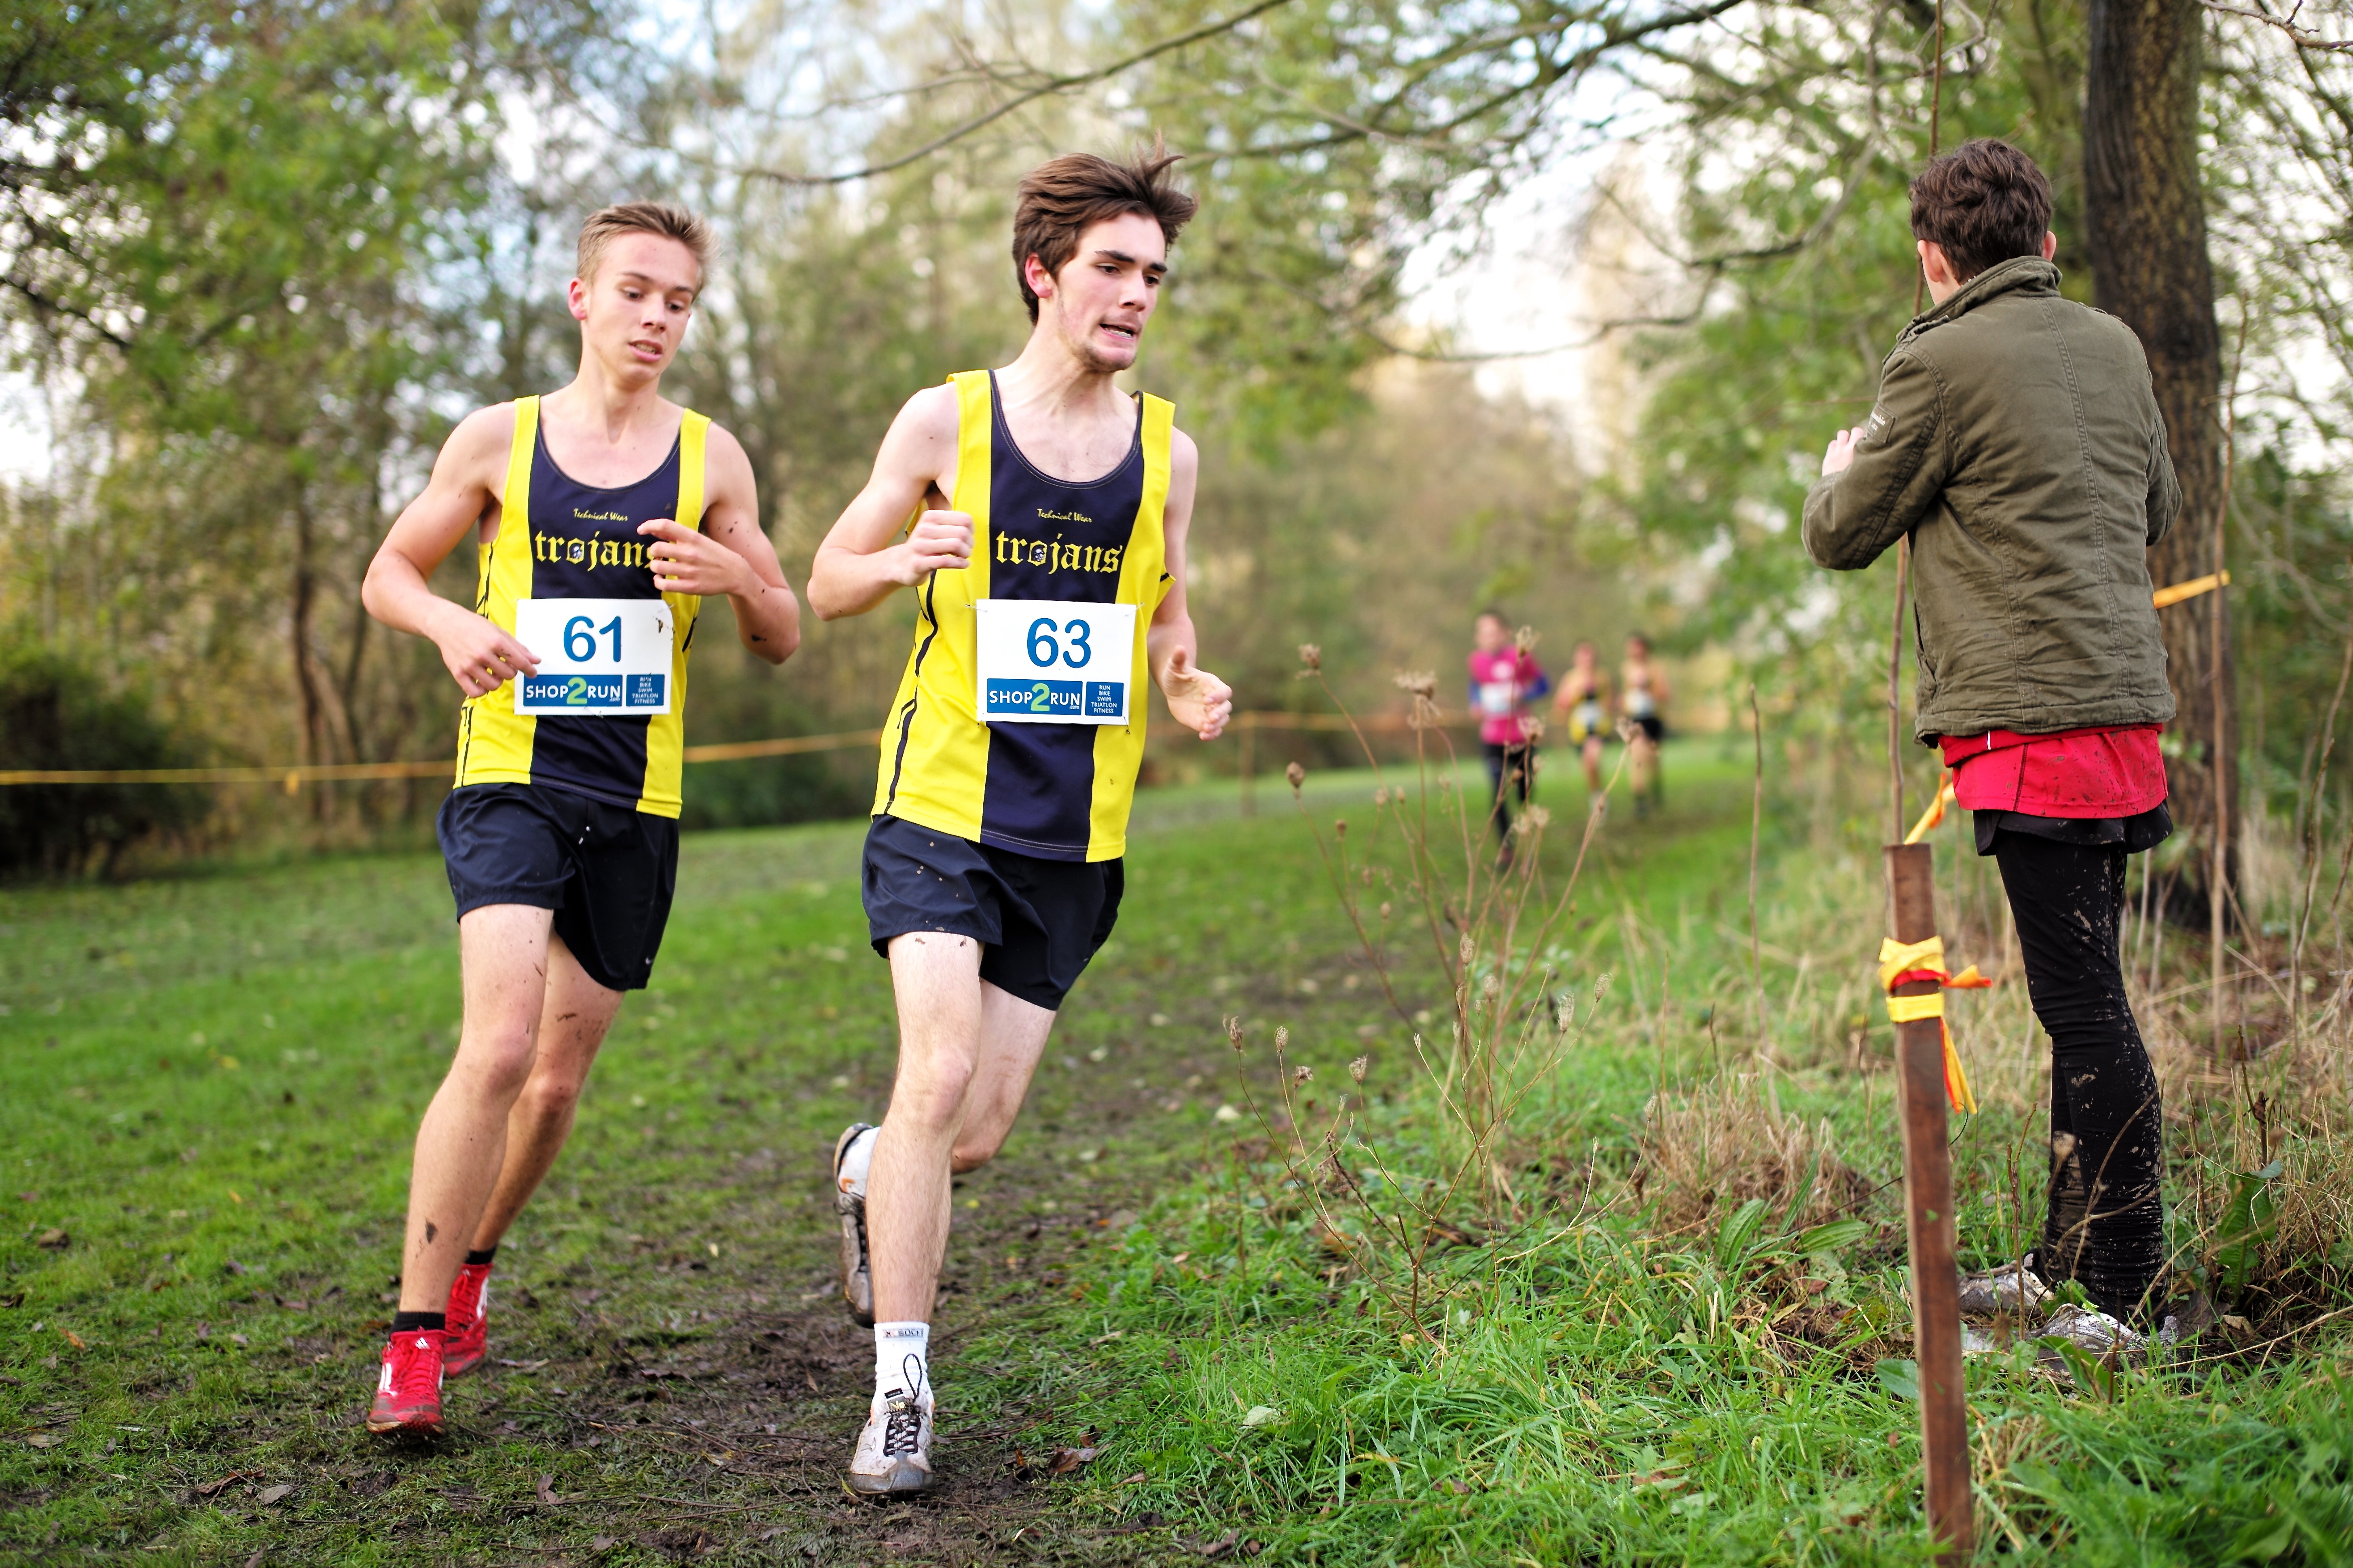
person, running, recreation, race, sports, endurance, athletics, physical exercise, outdoor recreation, human action, ultramarathon, duathlon, long distance running, cross country running, cross country cycling